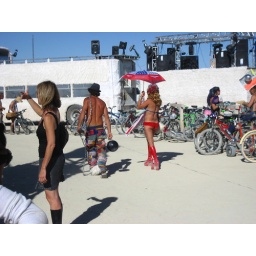
The entire bus and the trailer were covered in white fur.